Electricity in the Puget Sound region

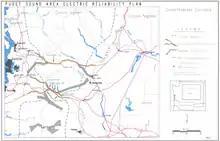
Cross-Cascades high voltage AC paths linking the Puget Sound region to Columbia River hydroelectric generation

The Puget Sound region produces more electricity than it consumes. The vast majority of the region's electricity is hydroelectricity from the Columbia River, with a contribution from Washington wind power and nuclear as well as local combined cycle natural gas, and some electricity is available via interties from Southern California in the winter (see Western Interconnection). Costs are among the lowest in the nation at an average 7.6 cents per kilowatt-hour in 2016. Historically this has been due to the large supply from public utility-owned sources.